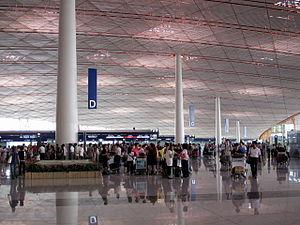
L'aéroport international de Pékin-Capitale est le principal aéroport de la municipalité de Pékin, capitale de la république populaire de Chine.